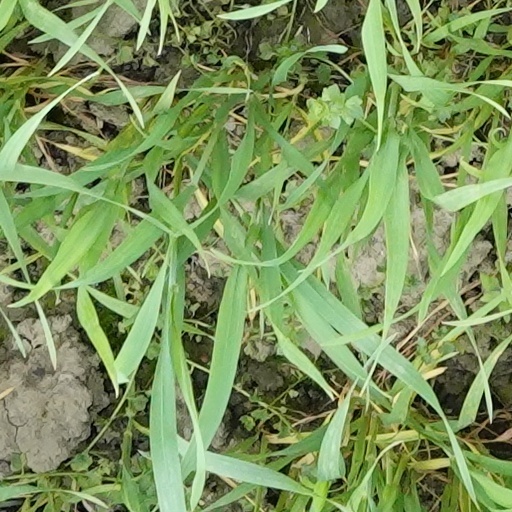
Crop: wheat